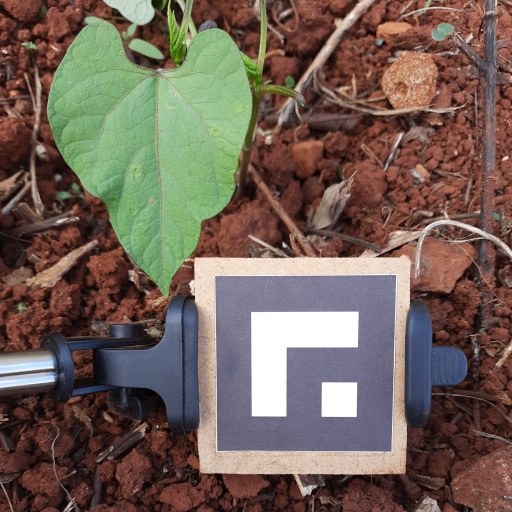
Observations: wavy surface, no eating holes, under cloudy sky